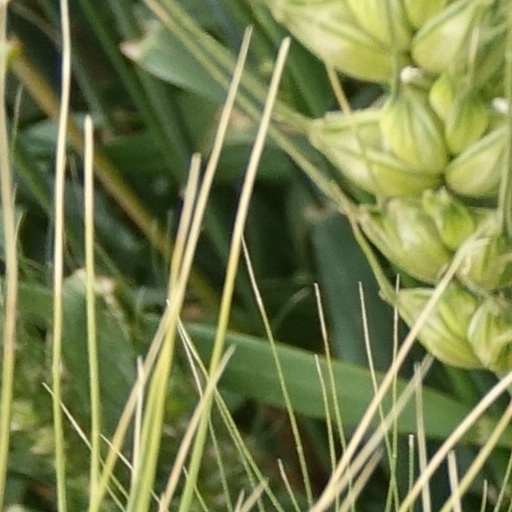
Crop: wheat